Horner–Terrill House

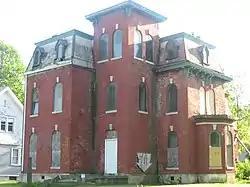
Horner–Terrill House, May 2013

Horner–Terrill House is a historic home located at Indianapolis, Indiana. It was built about 1875, and is a -story, roughly L-shaped, Second Empire style brick dwelling with limestone detailing. It features a three-story tower, mansard roof, and round arched openings. Also on the property is a contributing garage (c. 1930). It was listed on the National Register of Historic Places in 2013.